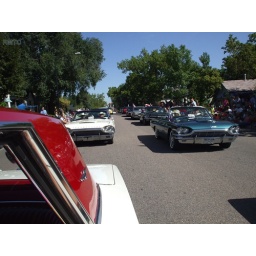
Another blue sky day in Louisville